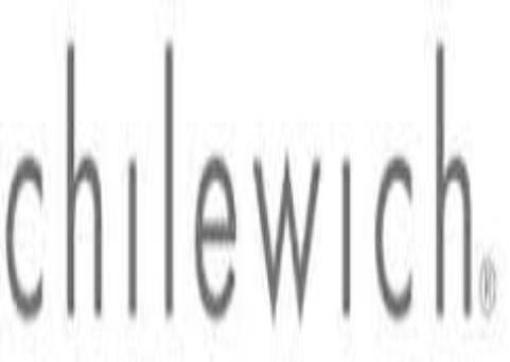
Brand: chilewich
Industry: Clothes